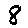
Label: 8